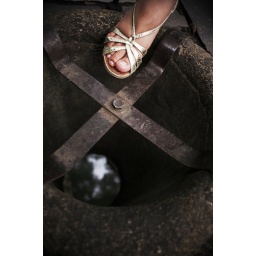
tiger hill : 2008 in Su-zhou